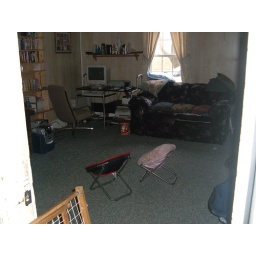
looking in the Marcus's computer and the couch. that window goes to the driveway